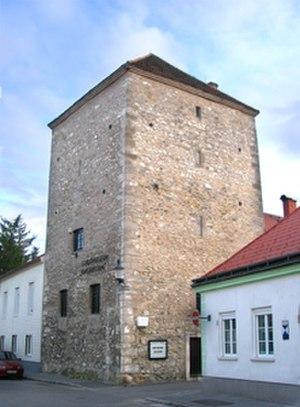
Bruck an der Leitha est une ville d'environ 8 000 habitants située dans l'est de la Basse-Autriche. C'est le chef-lieu du district de Bruck an der Leitha.